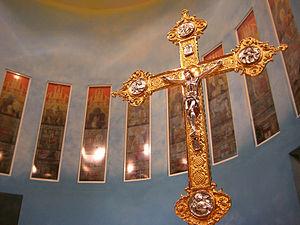
L'église Notre-Dame-du-Rosaire, située à Doha, au Qatar, est la première église catholique ouverte sur une terre musulmane wahhabite. Le lieu de culte a ouvert ses portes le vendredi 14 mars 2008.
Les chrétiens sont une minorité religieuse dans l'État du Qatar. Ce sont principalement des expatriés établis dans le pays.